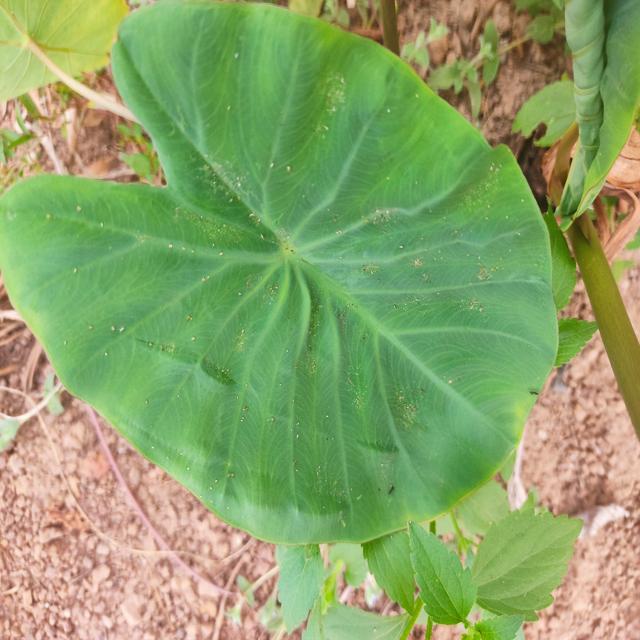
Label: Healthy